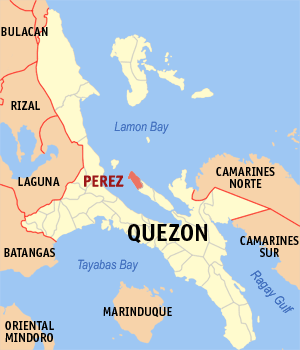
Perez est une municipalité de la province de Quezon, aux Philippines.